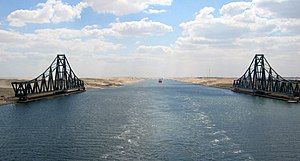
El Ferdan-broen
El Ferdan broen i åben position
El Ferdan-jernbanebroen, der er den længste svingbro i verden, krydser Suez-kanalen i nærheden af Ismailia. Den er åben det meste af tiden, så skibe kan passere på kanalen, og lukker kun når der er tog, som skal passere.